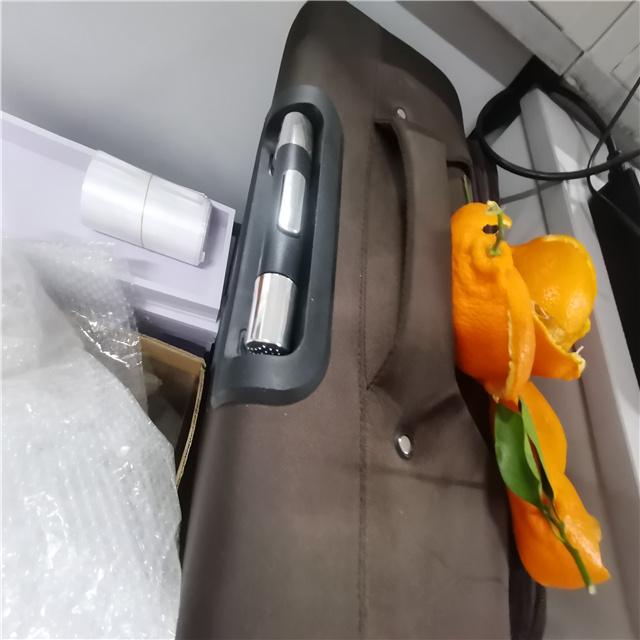
Label: peels